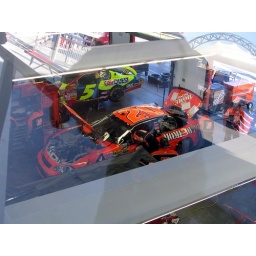
20 car under glass